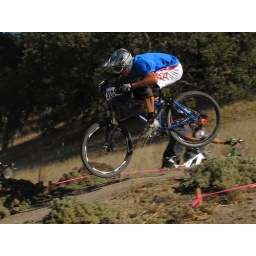
Collegiate dual slalom mountain bike race in Santa Barbara, CA